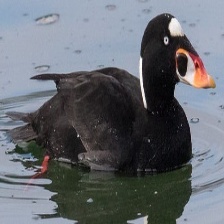
Species: SURF SCOTER
Scientific name: MELANITTA PERSPICILLATA
ImageNet parent category: drake